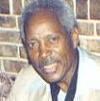
Age: 29